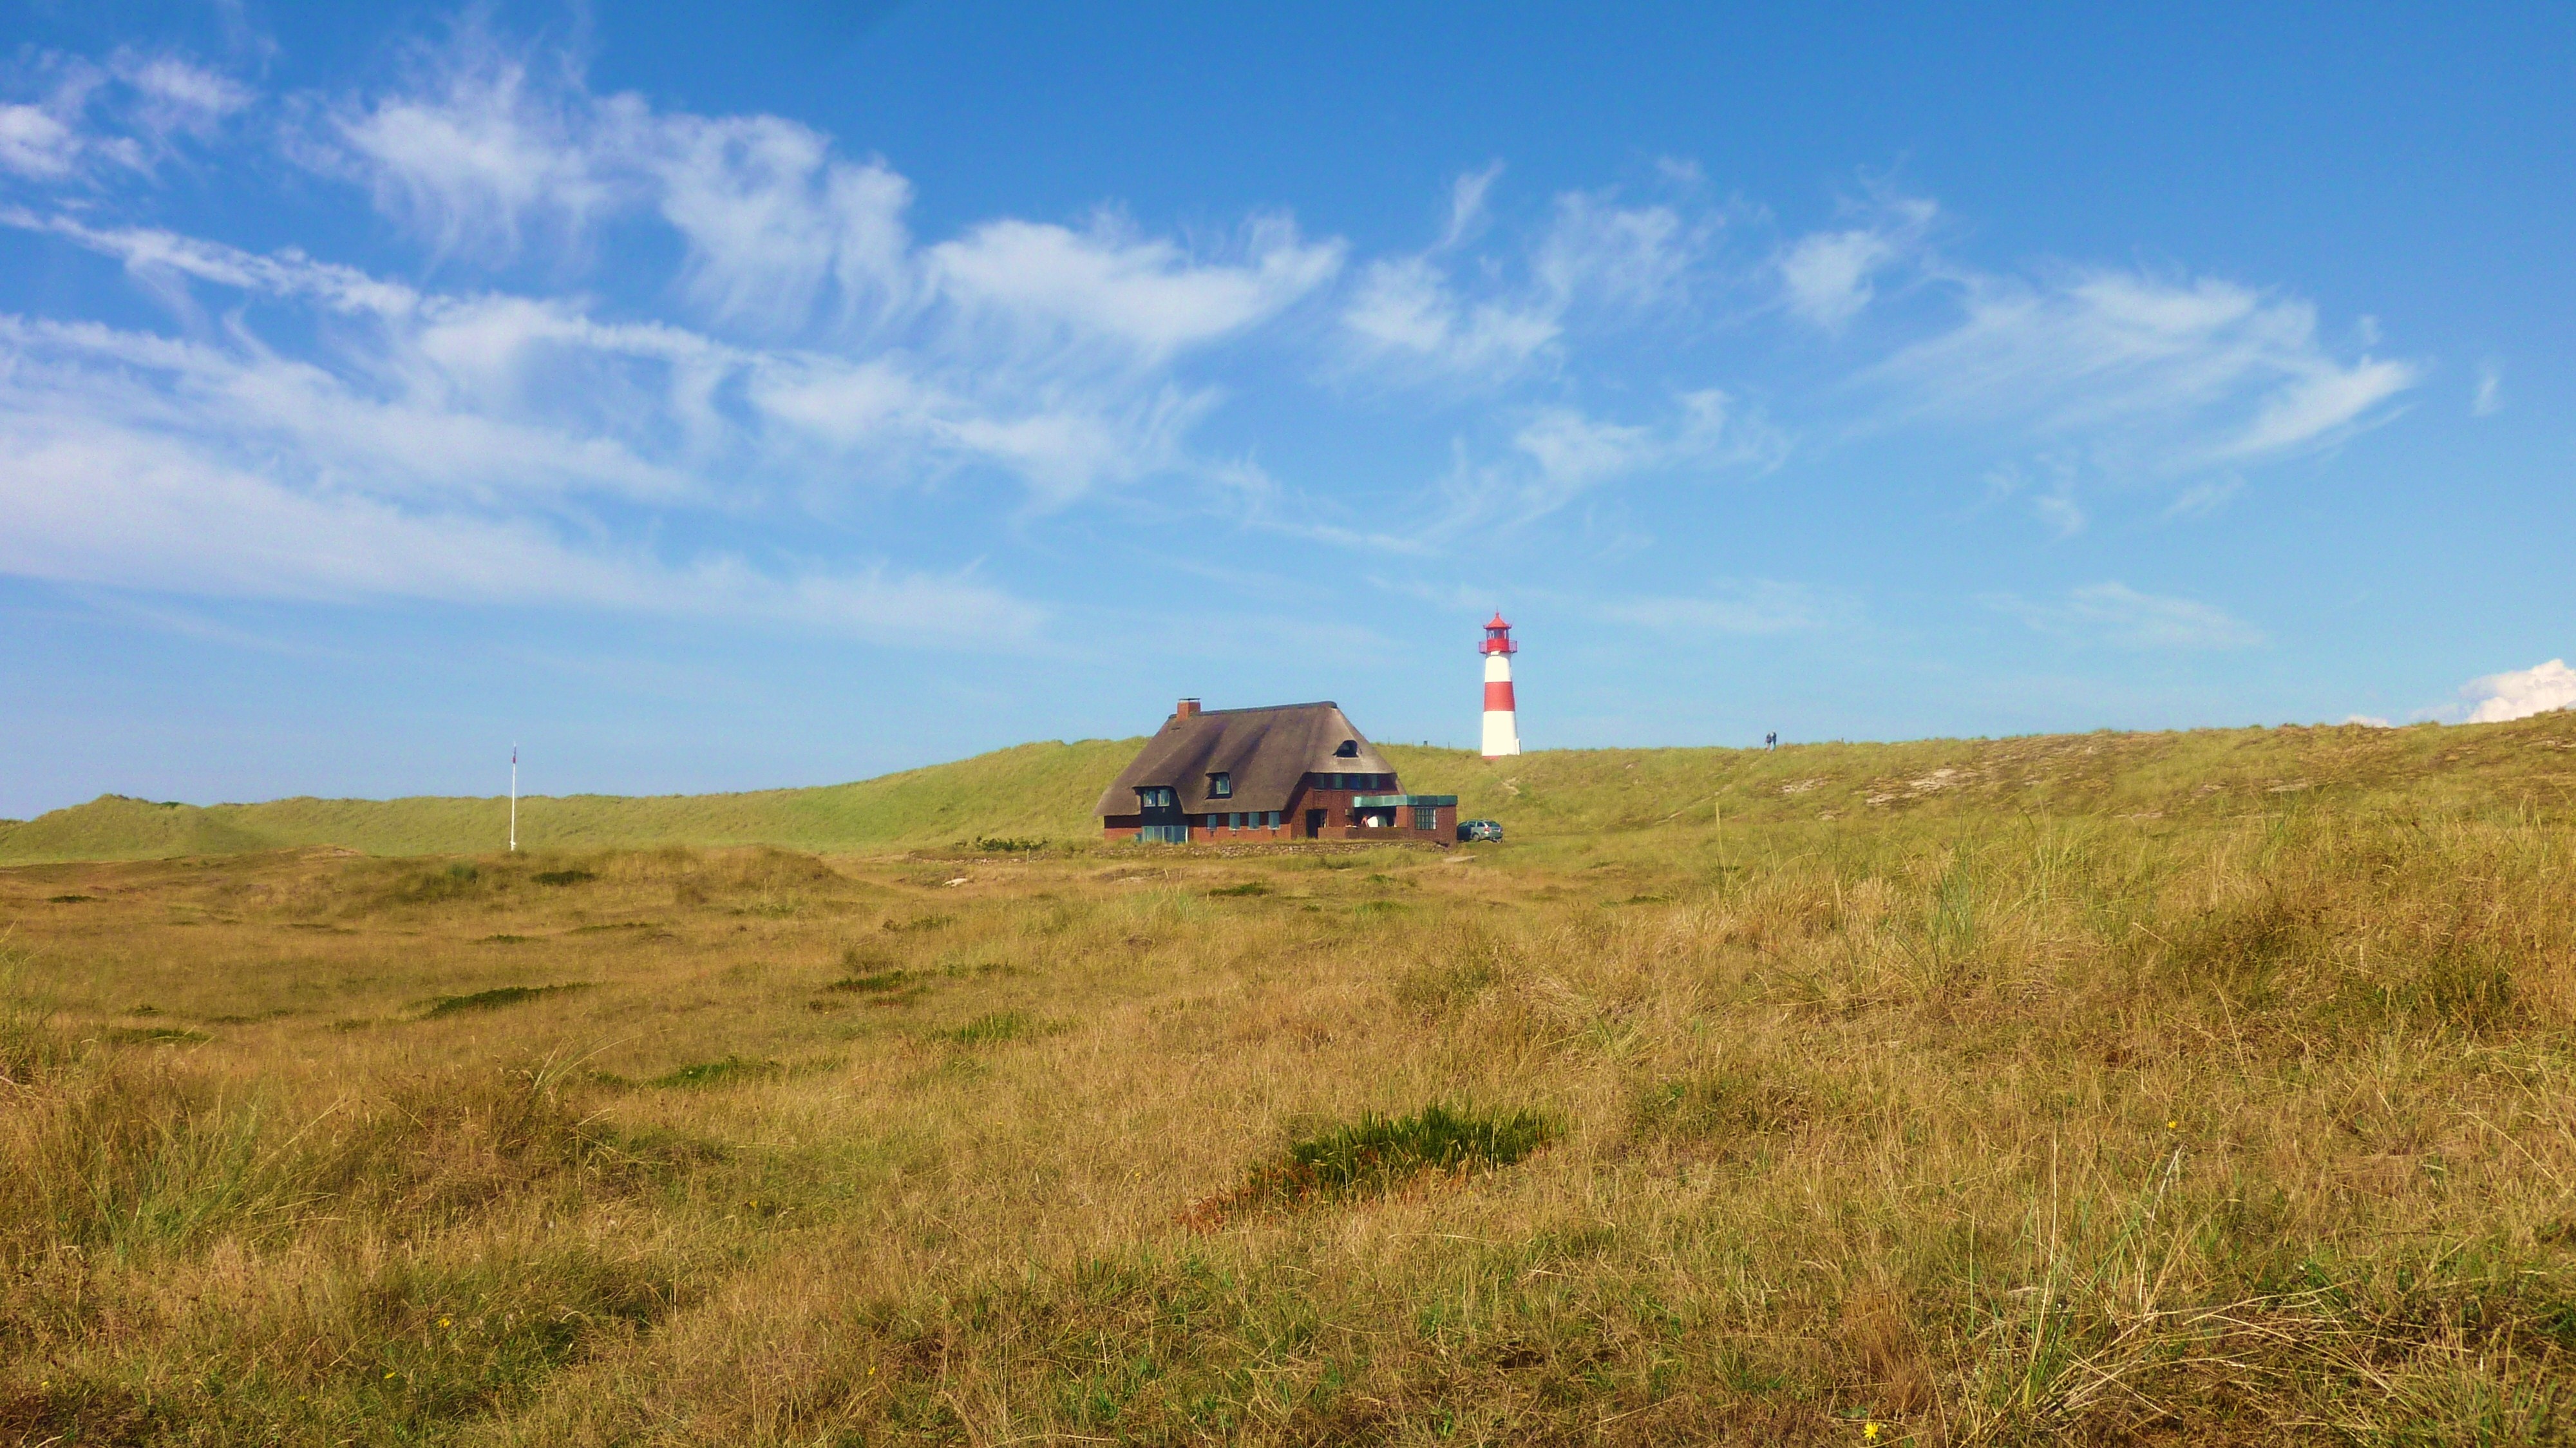
coast, grass, mountain, lighthouse, field, farm, meadow, prairie, hill, tower, pasture, holiday, terrain, ridge, plain, dunes, grassland, plateau, habitat, ecosystem, steppe, rural area, natural environment